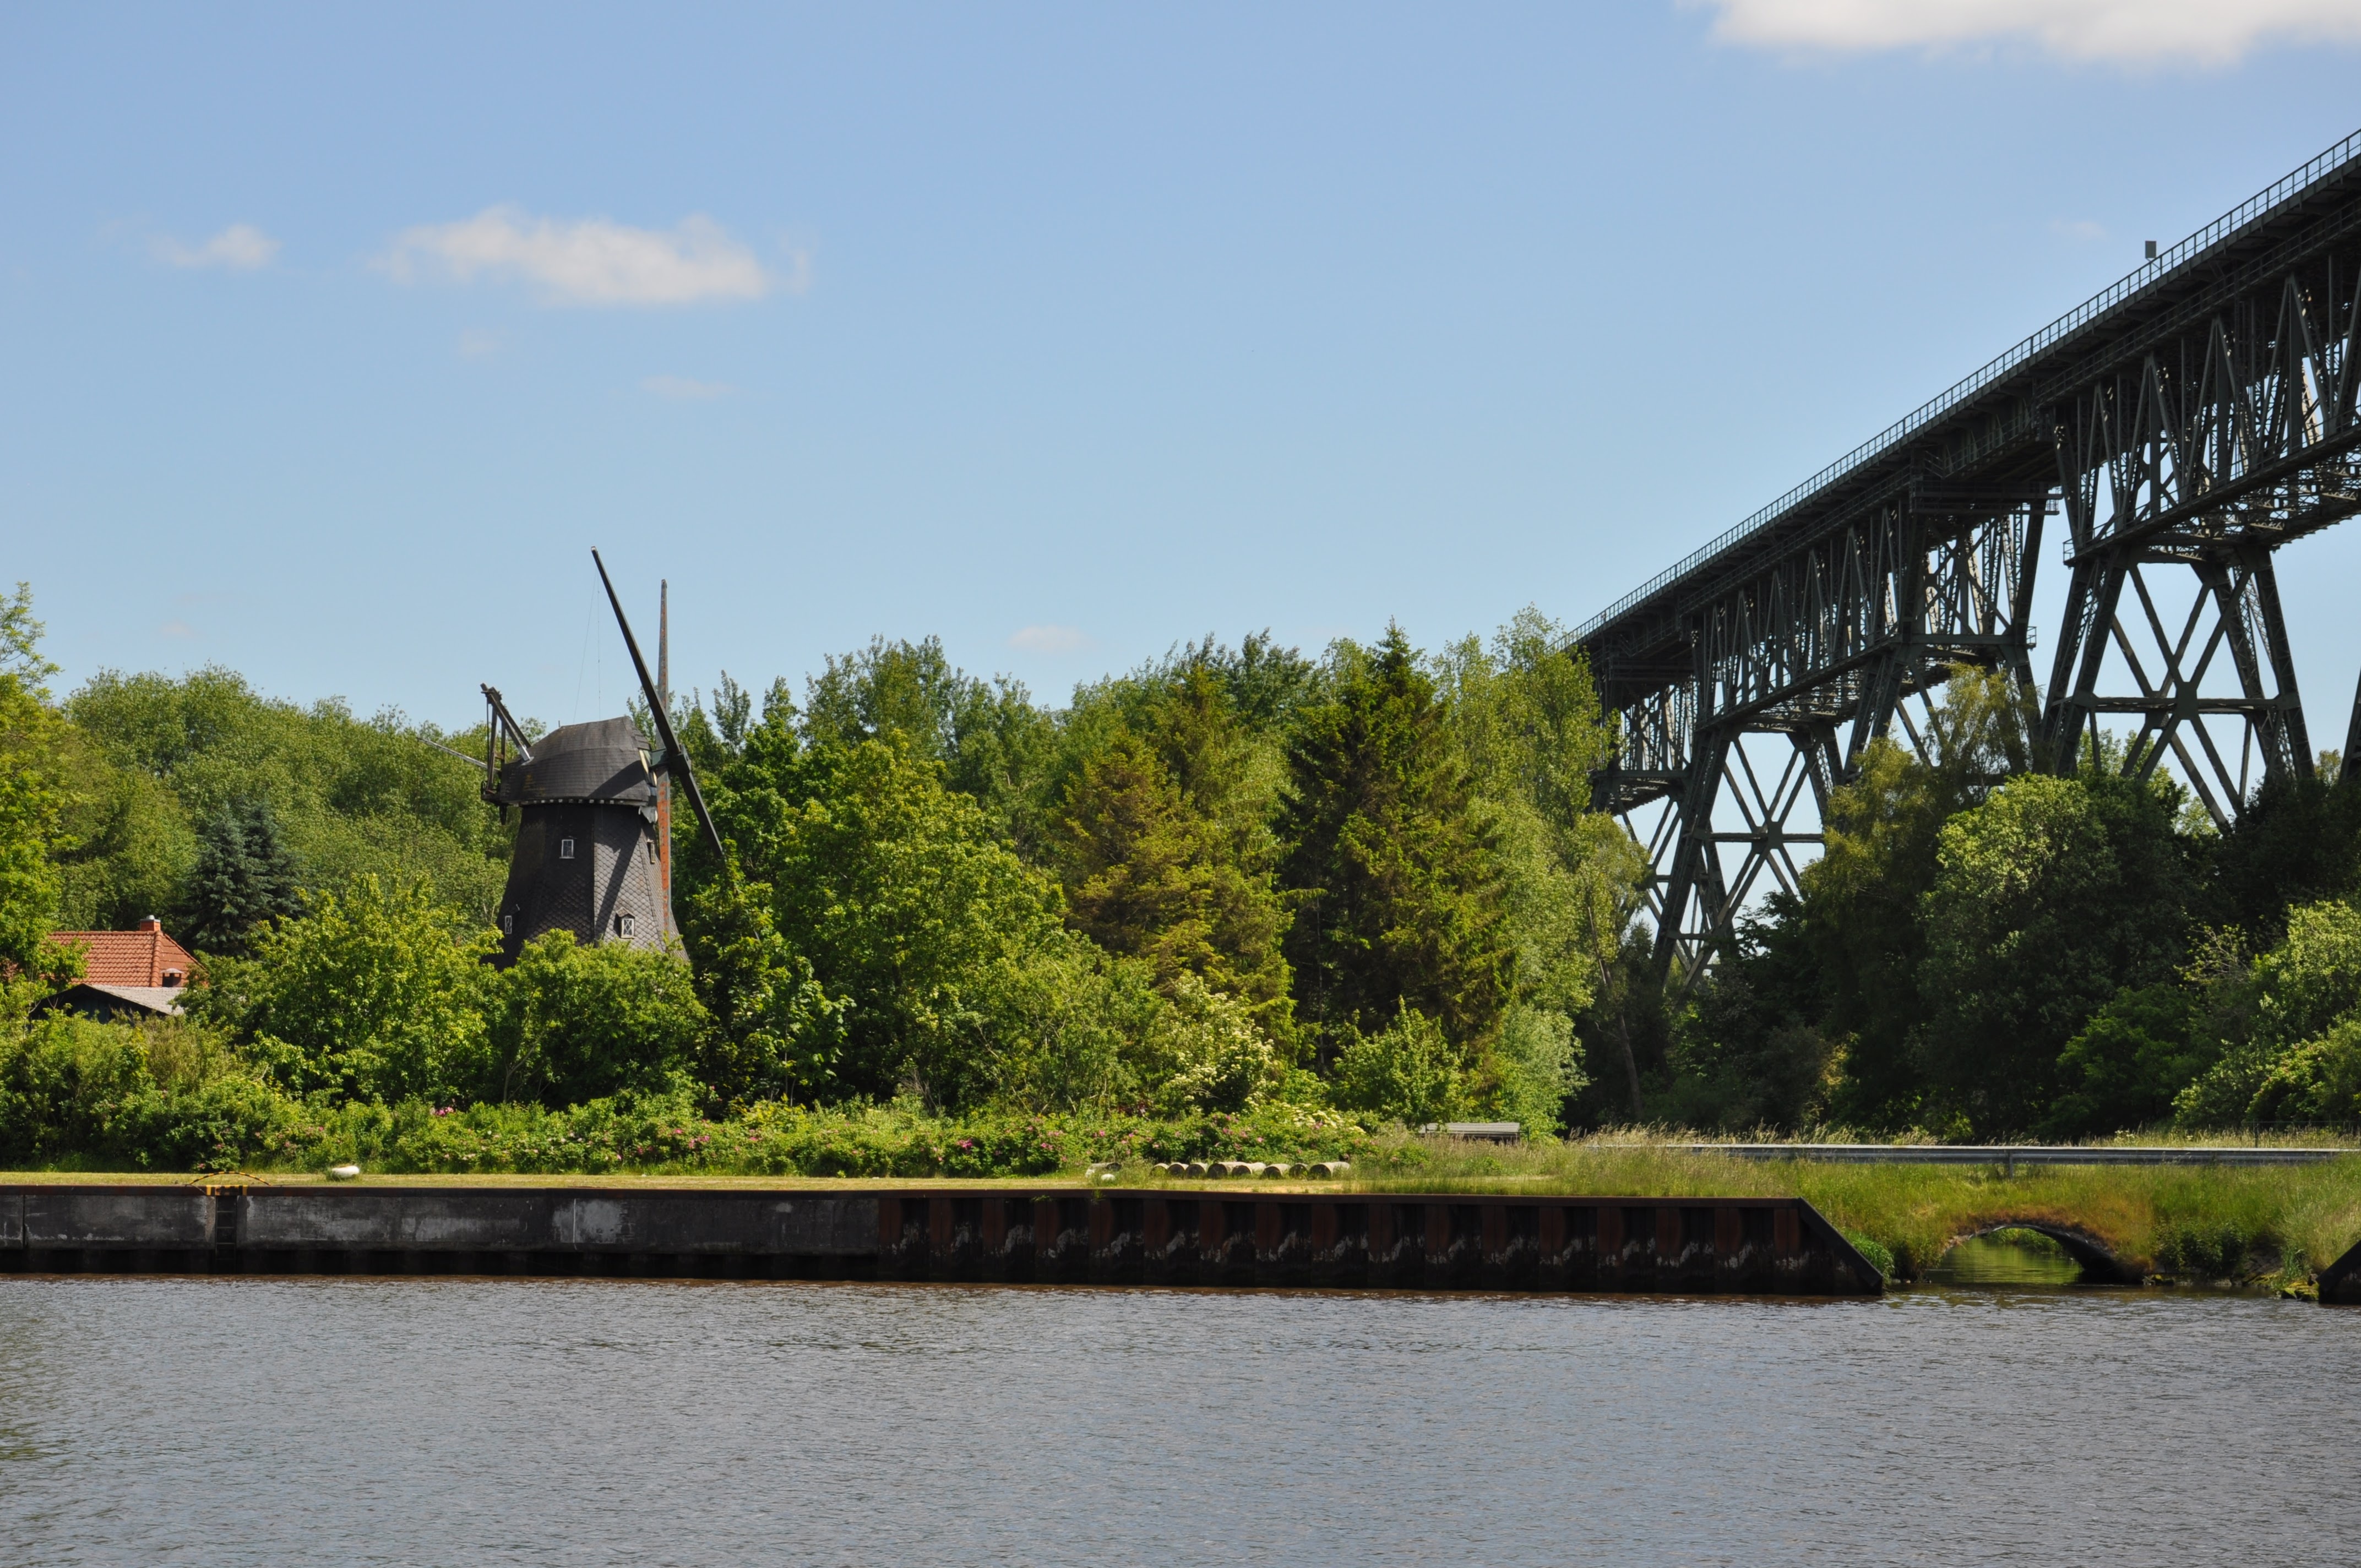
tree, bridge, river, canal, park, reservoir, waterway, estate, rural area